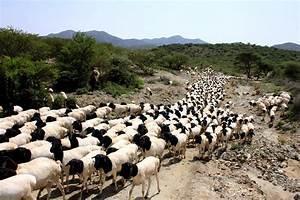
sheep